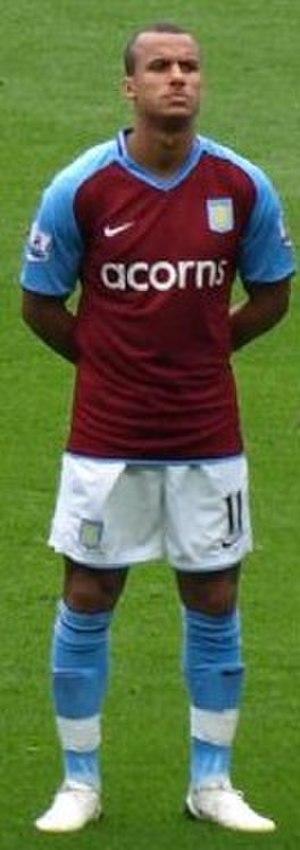
Gabriel Agbonlahor, né le 13 octobre 1986 à Birmingham, est un footballeur international anglais qui évolue au poste d'attaquant.